IT8212

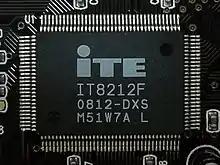
ITE IT8212F 0812-DXS

The IT8212, or more correctly the IT8212F, is a low-end Parallel ATA controller designed by ITE Tech. Depending on the implemented BIOS and configuration the IT8212F functions in either a RAID or an ATAPI mode, supporting up to four devices using dual channels. The raid mode only supports IDE Hard Disk Drives and includes RAID 0, RAID 1, Raid 0+1 and JBOD, along with a "normal" mode that essentially acts as a standard Hard Disk controller. Optical disk drives such as CD-ROM and DVD drives are supported by the ATAPI mode, which also supports Hard Disk Drives at the loss of all RAID functions. RAID functions are implemented by an embedded microprocessor, thus is not a so-called "Soft raid" controller.